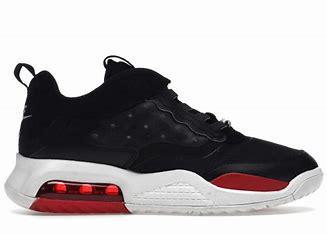
Brand: Jordan
Model: Max 200